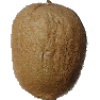
Label: kiwi